Chuggington

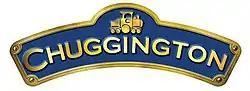
The series' former logo.

The creative core behind "Chuggington" is Sarah Ball, a producer and director who worked on "Bob the Builder", and Don Toht, who designed the characters and sets.